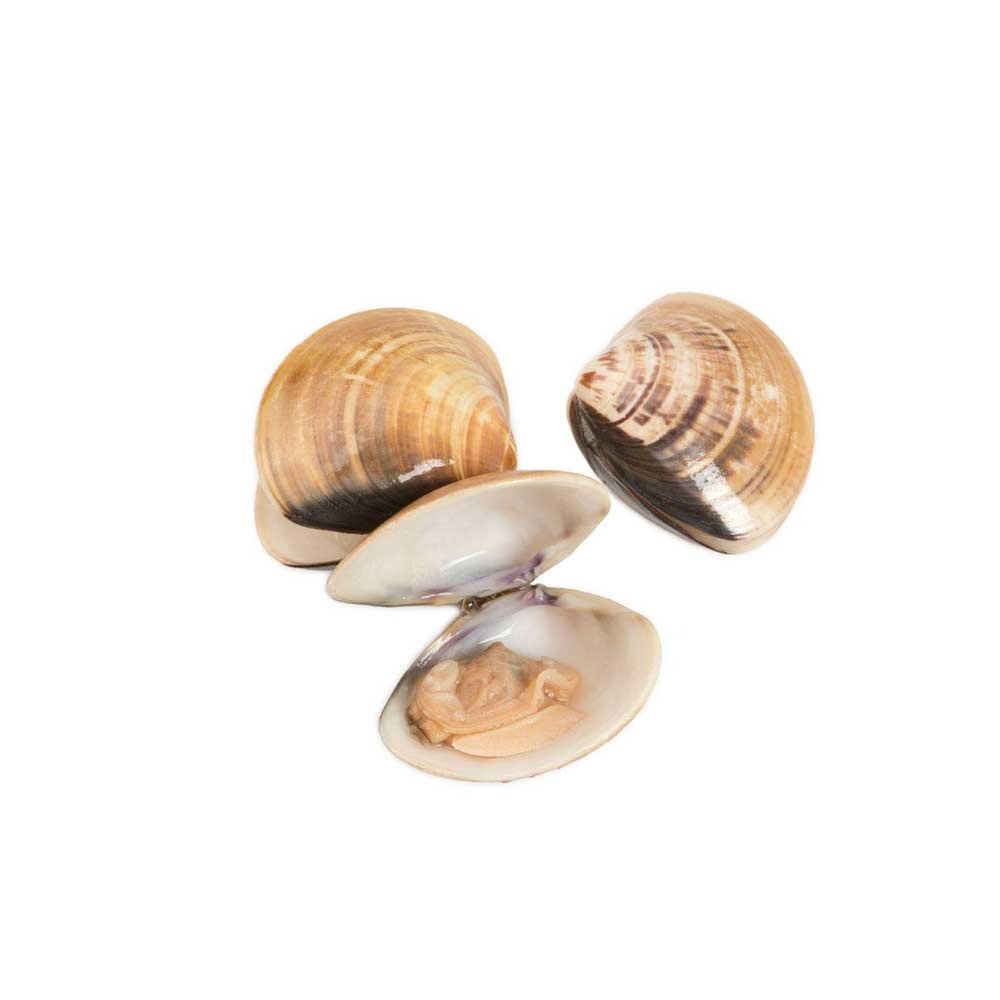
Item Name: Pana Pesca Whole Shell Clam - 11-16 count per Pound, 1 Pound -- 10 per case.
Bullet Point: Ships frozen, CANNOT be cancelled after being processed.
Product Description: Pana Pesca Whole Shell Clam - 11-16 count per Pound, 1 Pound -- 10 per case. All natural, packed to HACCP standards -- Year round availability and stable pricing -- 100% yield, no broken or unusable clams to discard -- Sand free - clams are purged before packing -- Competitively priced compared to fresh clams -- Easy to prepare, just reheat from the frozen state. These farm raised clams are purged of sand, carefully graded, vacuum packed, and then cooked. Once cooked, the clams are immediately chilled, then quick-frozen in the bag. The vacuum pack cooking process retains the juice inside the clam. To serve the whole shell clams, simply reheat the clams directly from the frozen state. The clams can be boiled or steamed inside the bag, or steamed or sauteed out of the bag. Reheat clams for approximately 8-10 minutes and they will open just as if they had been prepared from the fresh state. To serve the half shell clams, add your favorite topping and reheat in the oven approximately 5 minutes for delicious clams casino. The clams are easy to use, affordable, and taste great. Uniformity of sizing allows the clams to be portioned by the piece. And unlike fresh shellfish, every clam in the bag makes it to the plate. Vacuum Packed Frozen Bag
Value: nan
Unit: None

Price: 106.025